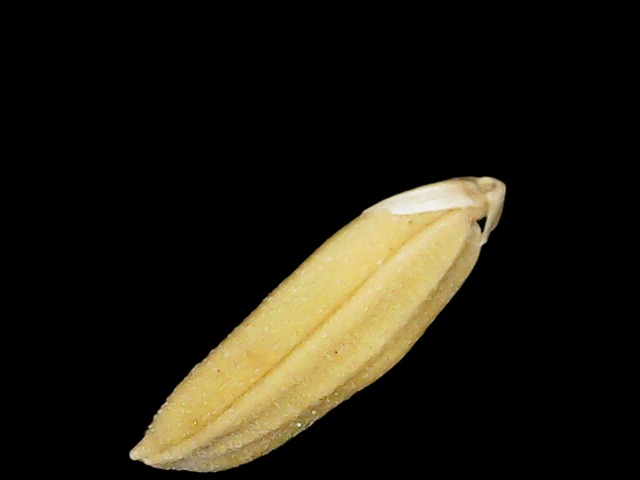
Rice variety: Binadhan24